A Mother's Story

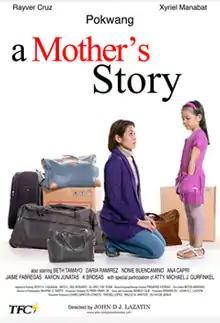
Theatrical movie poster

A Mother's Story is a 2011 Filipino family Independent film about Medy (Pokwang) who became an illegal immigrant in the United States and her struggles as she achieves legal status. The film deals with what the OFWs go through in the United States. This is the first film produced by The Filipino Channel and distributed by ABS-CBN International and Star Cinema.